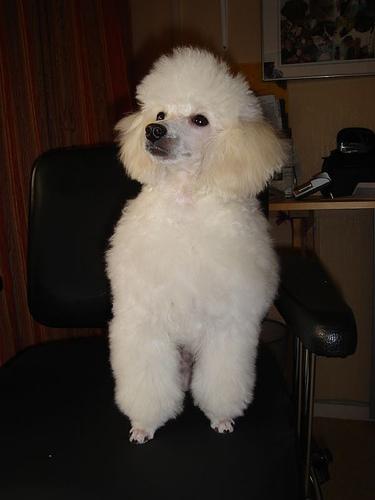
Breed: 2925-n000114-toy_poodle